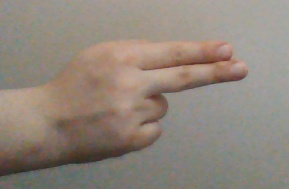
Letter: ain